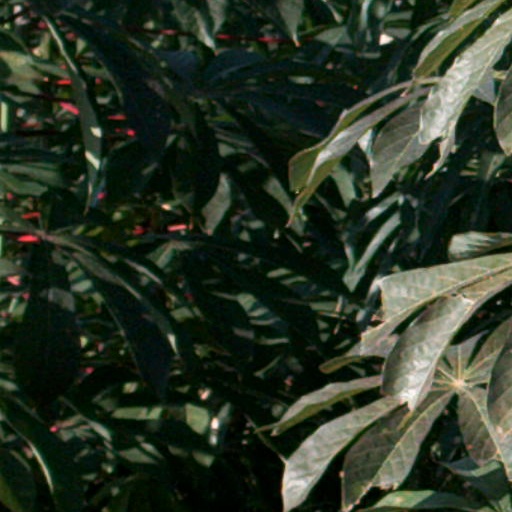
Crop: cassava